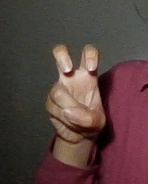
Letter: toot